Postage stamps and postal history of Ivory Coast

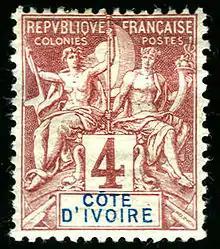
An 1892 4c stamp for Côte d'Ivoire of the Navigation and Commerce key type series

The French established trading posts during several time periods, but the first post office, at San Pédro, dates from 1847, with Grand Bassam, Jacqueville, and Assinie getting offices in 1890.